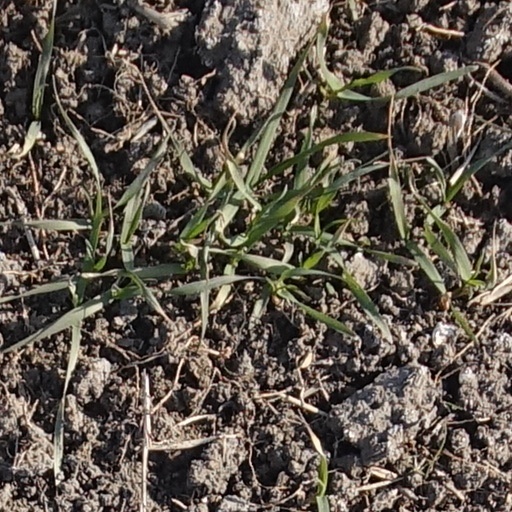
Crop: wheat